Mangalore tiles

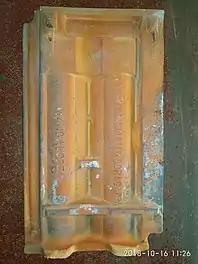
A Mangalore Tile from Adhyaksha Coragappa's Tile factory

These tiles still define Mangalore's skyline and characterize its urban setting. They are a popular form of roofing and are preferred over concrete due to their higher quality.